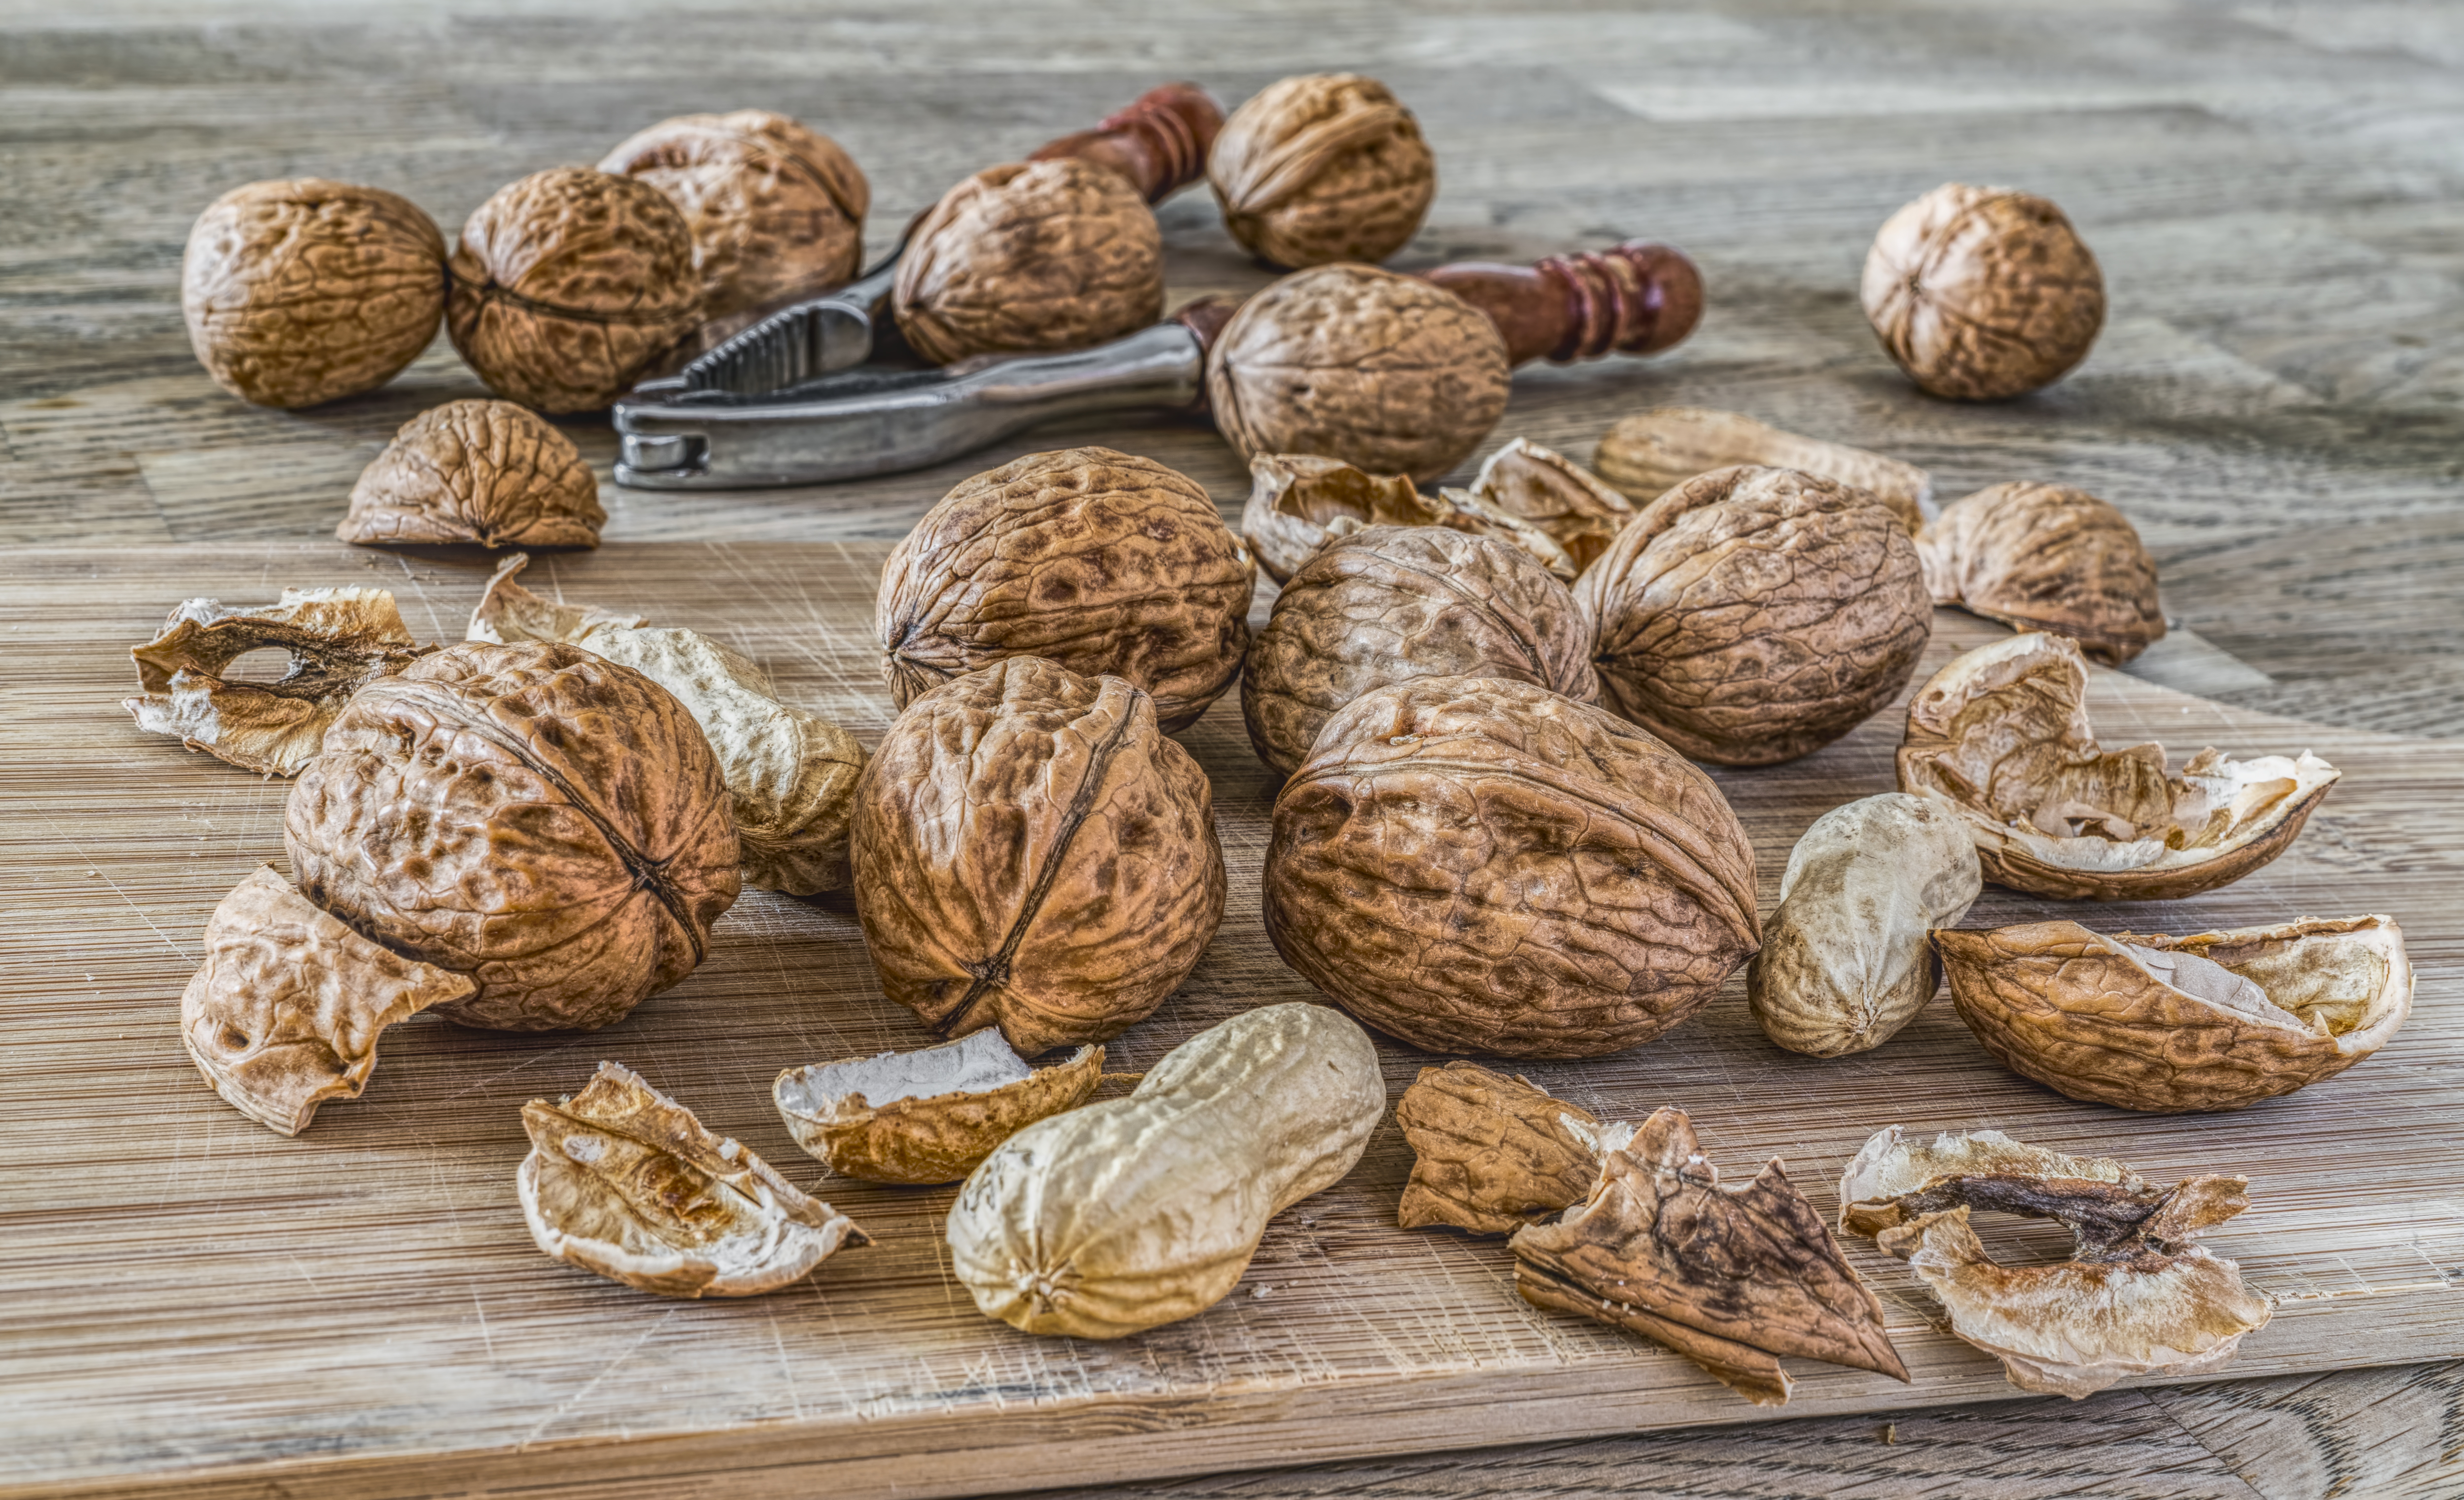
tree nuts, walnut, nuts seeds, nut, vegetarian food, ingredient, food, commodity